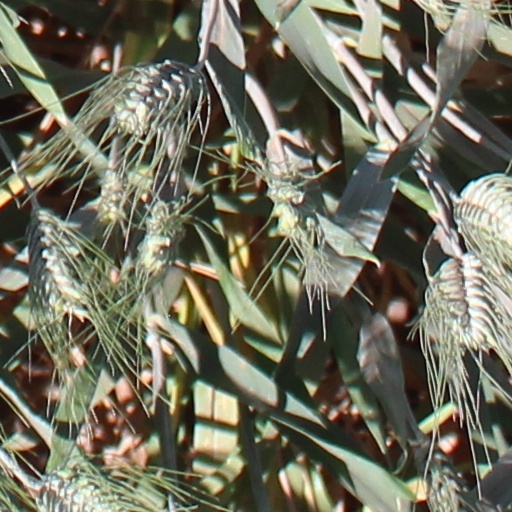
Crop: wheat